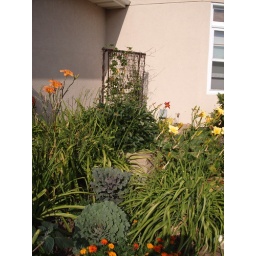
Not just for indoor beds can be used in flower beds too.